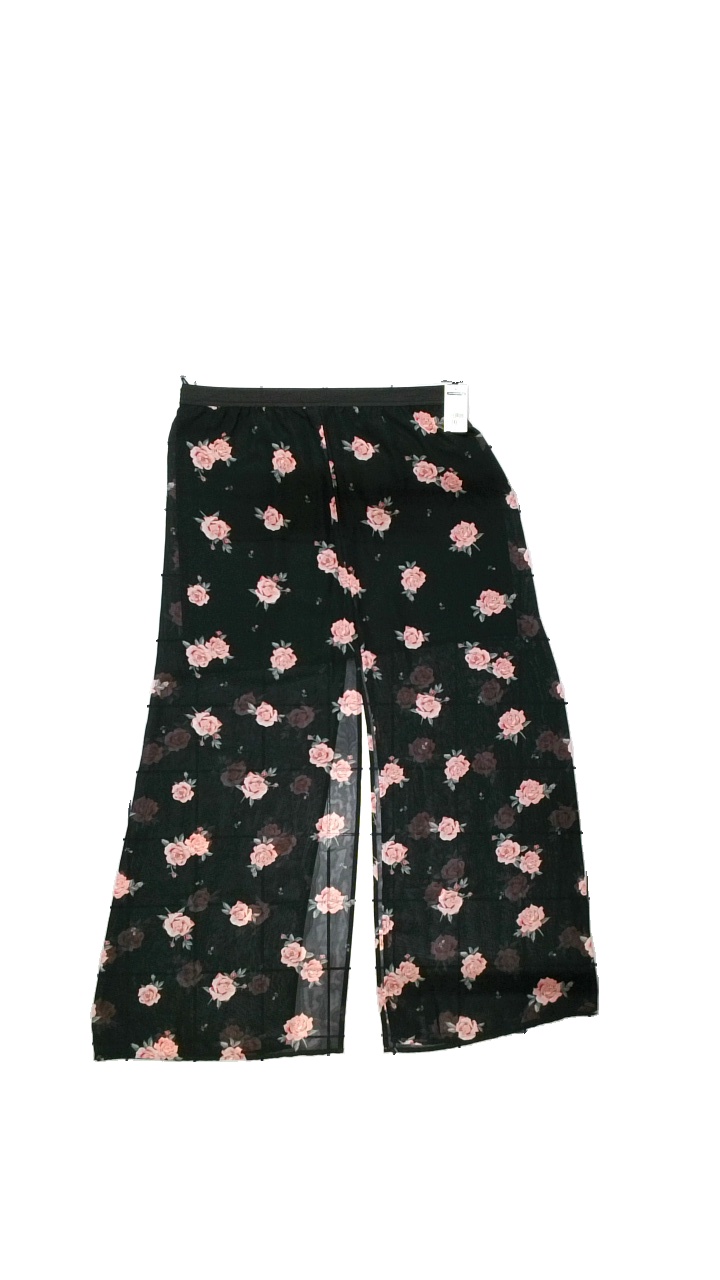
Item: Skirt (Ladies)
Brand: H&m
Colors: Black, Multicolor, Pink, Green
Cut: Loose
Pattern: Floral print
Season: All
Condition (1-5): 4
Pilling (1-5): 5
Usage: Reuse
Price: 50-100